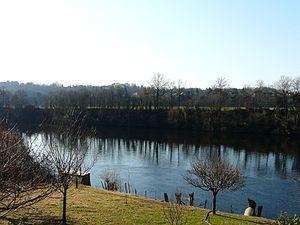
La Dordogne à la Borie-Basse, Baneuil, Dordogne, France. Sur la rive en face, commune de Varennes.
Baneuil est une commune française située dans le département de la Dordogne, en région Nouvelle-Aquitaine.